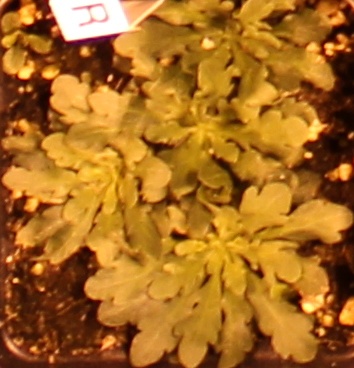
Label: Horseweed